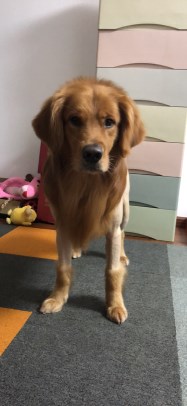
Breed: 5355-n000126-golden_retriever